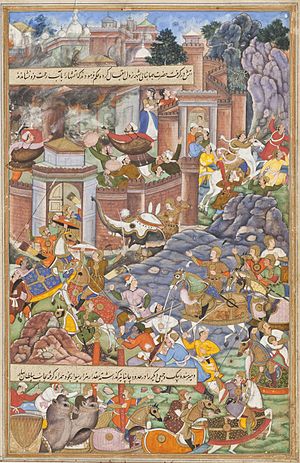
Mogulriget
Mogulrigets stormogul Humayun under et slag i 1535
Mogulriget var et tyrkisk muslimsk dynasti, som regerede store dele af Det indiske subkontinent fra 1526 til 1857.